SVD (rifle)

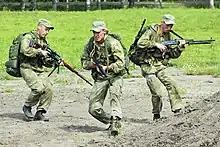
Soldier on the left displaying the clamp-style bipod

SSV-58 – The prototype submitted to trials by Dragunov. The design lacked the fixed flash hider and bayonet lug, which was added to the rifle prior to adoption. The rear sights were mounted to the dust cover and were aperture sights instead of the standard notch sight.